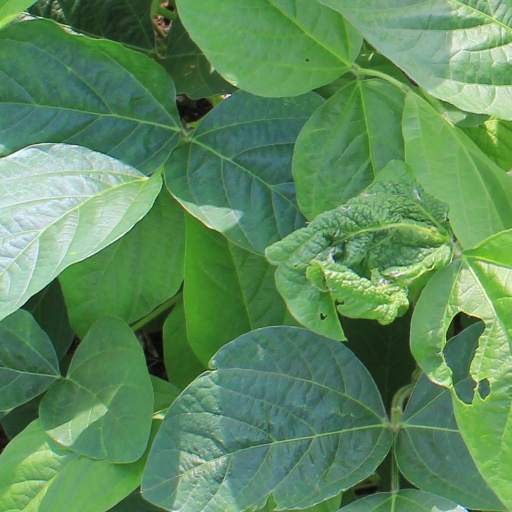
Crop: soybean